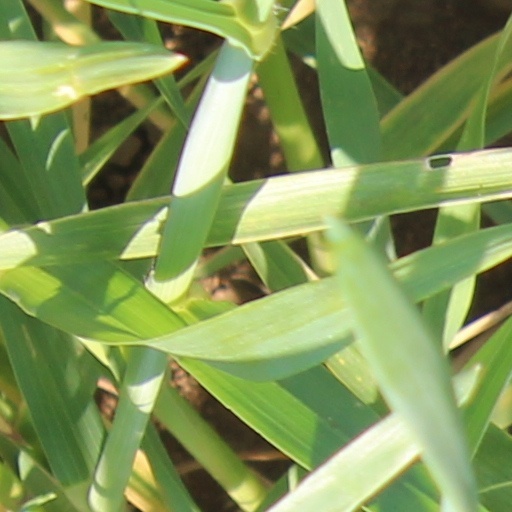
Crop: wheat